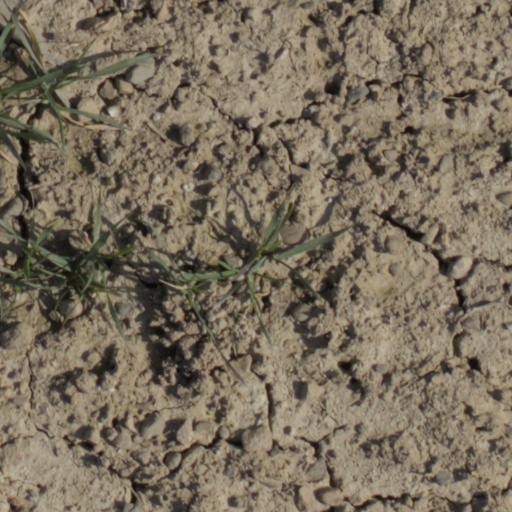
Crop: wheat